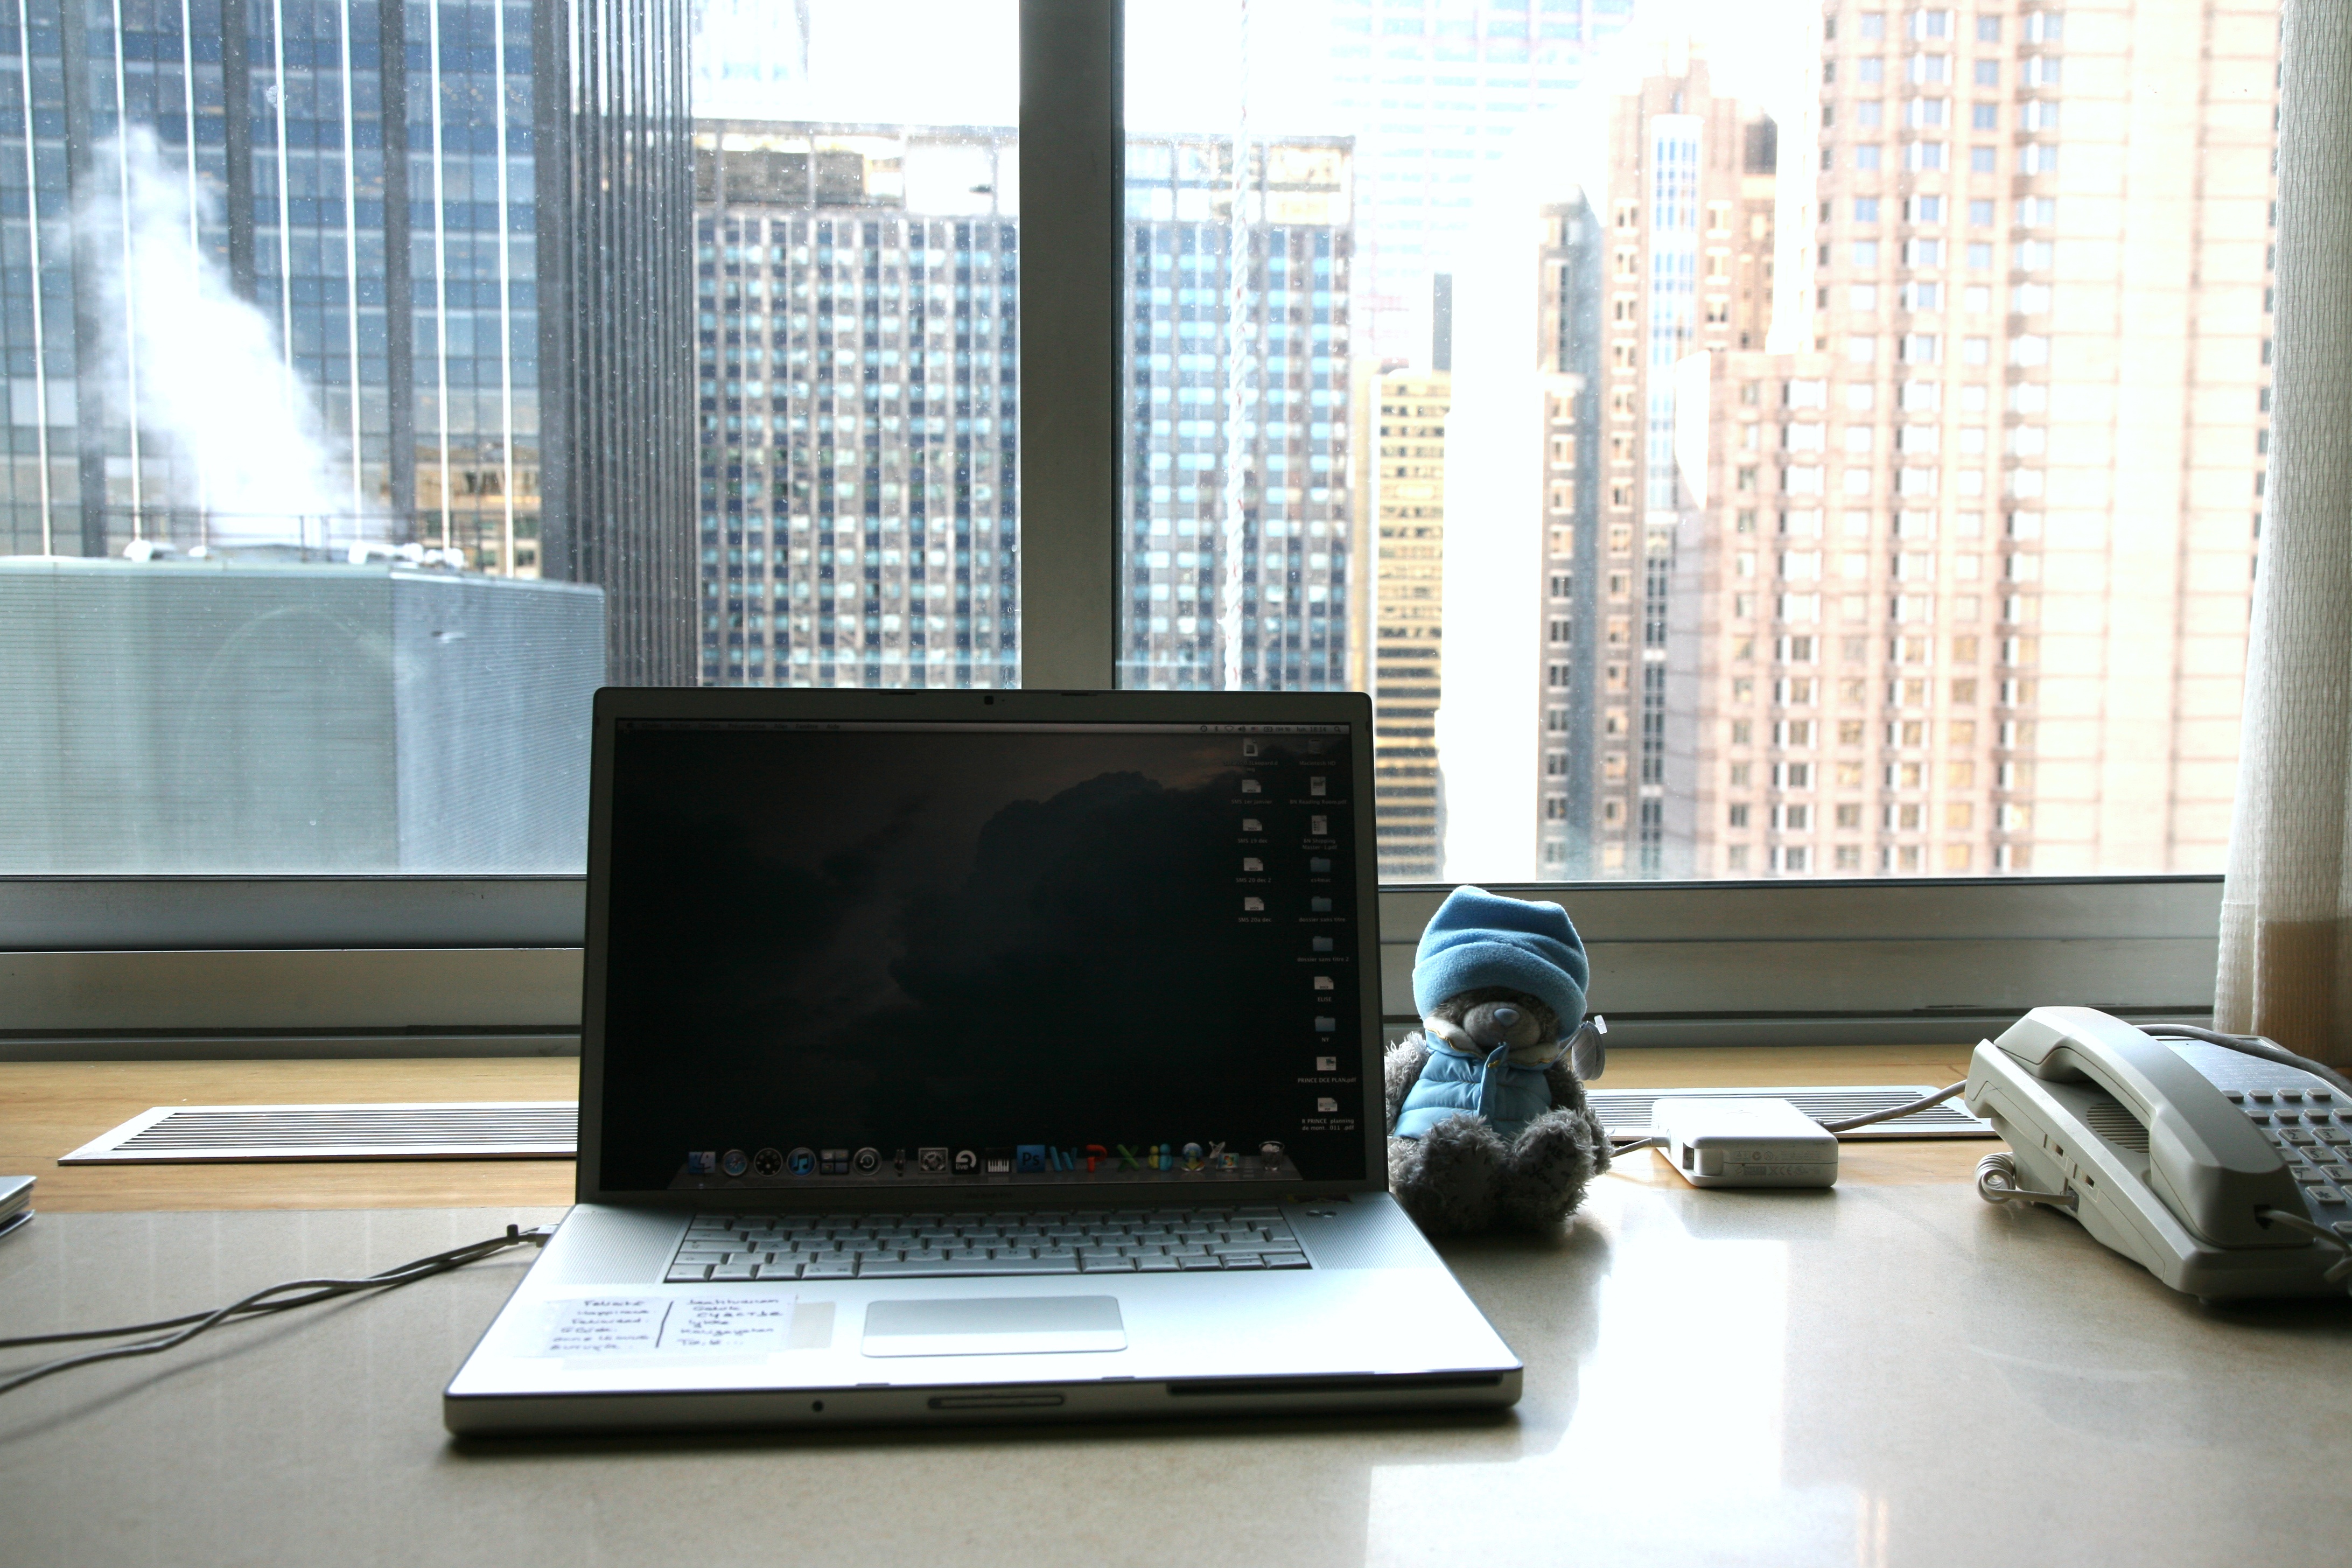
technology, nyc, room, newyork, hotel, newyorkcity, ny, multimedia, midtownwest, parkermeridien, parkermeridienhotel, metoyou, personal computer, personal computer hardware, display device